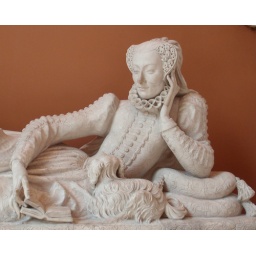
Elegant woman reclines with book and small dog - Marble grave monument in the Louvre